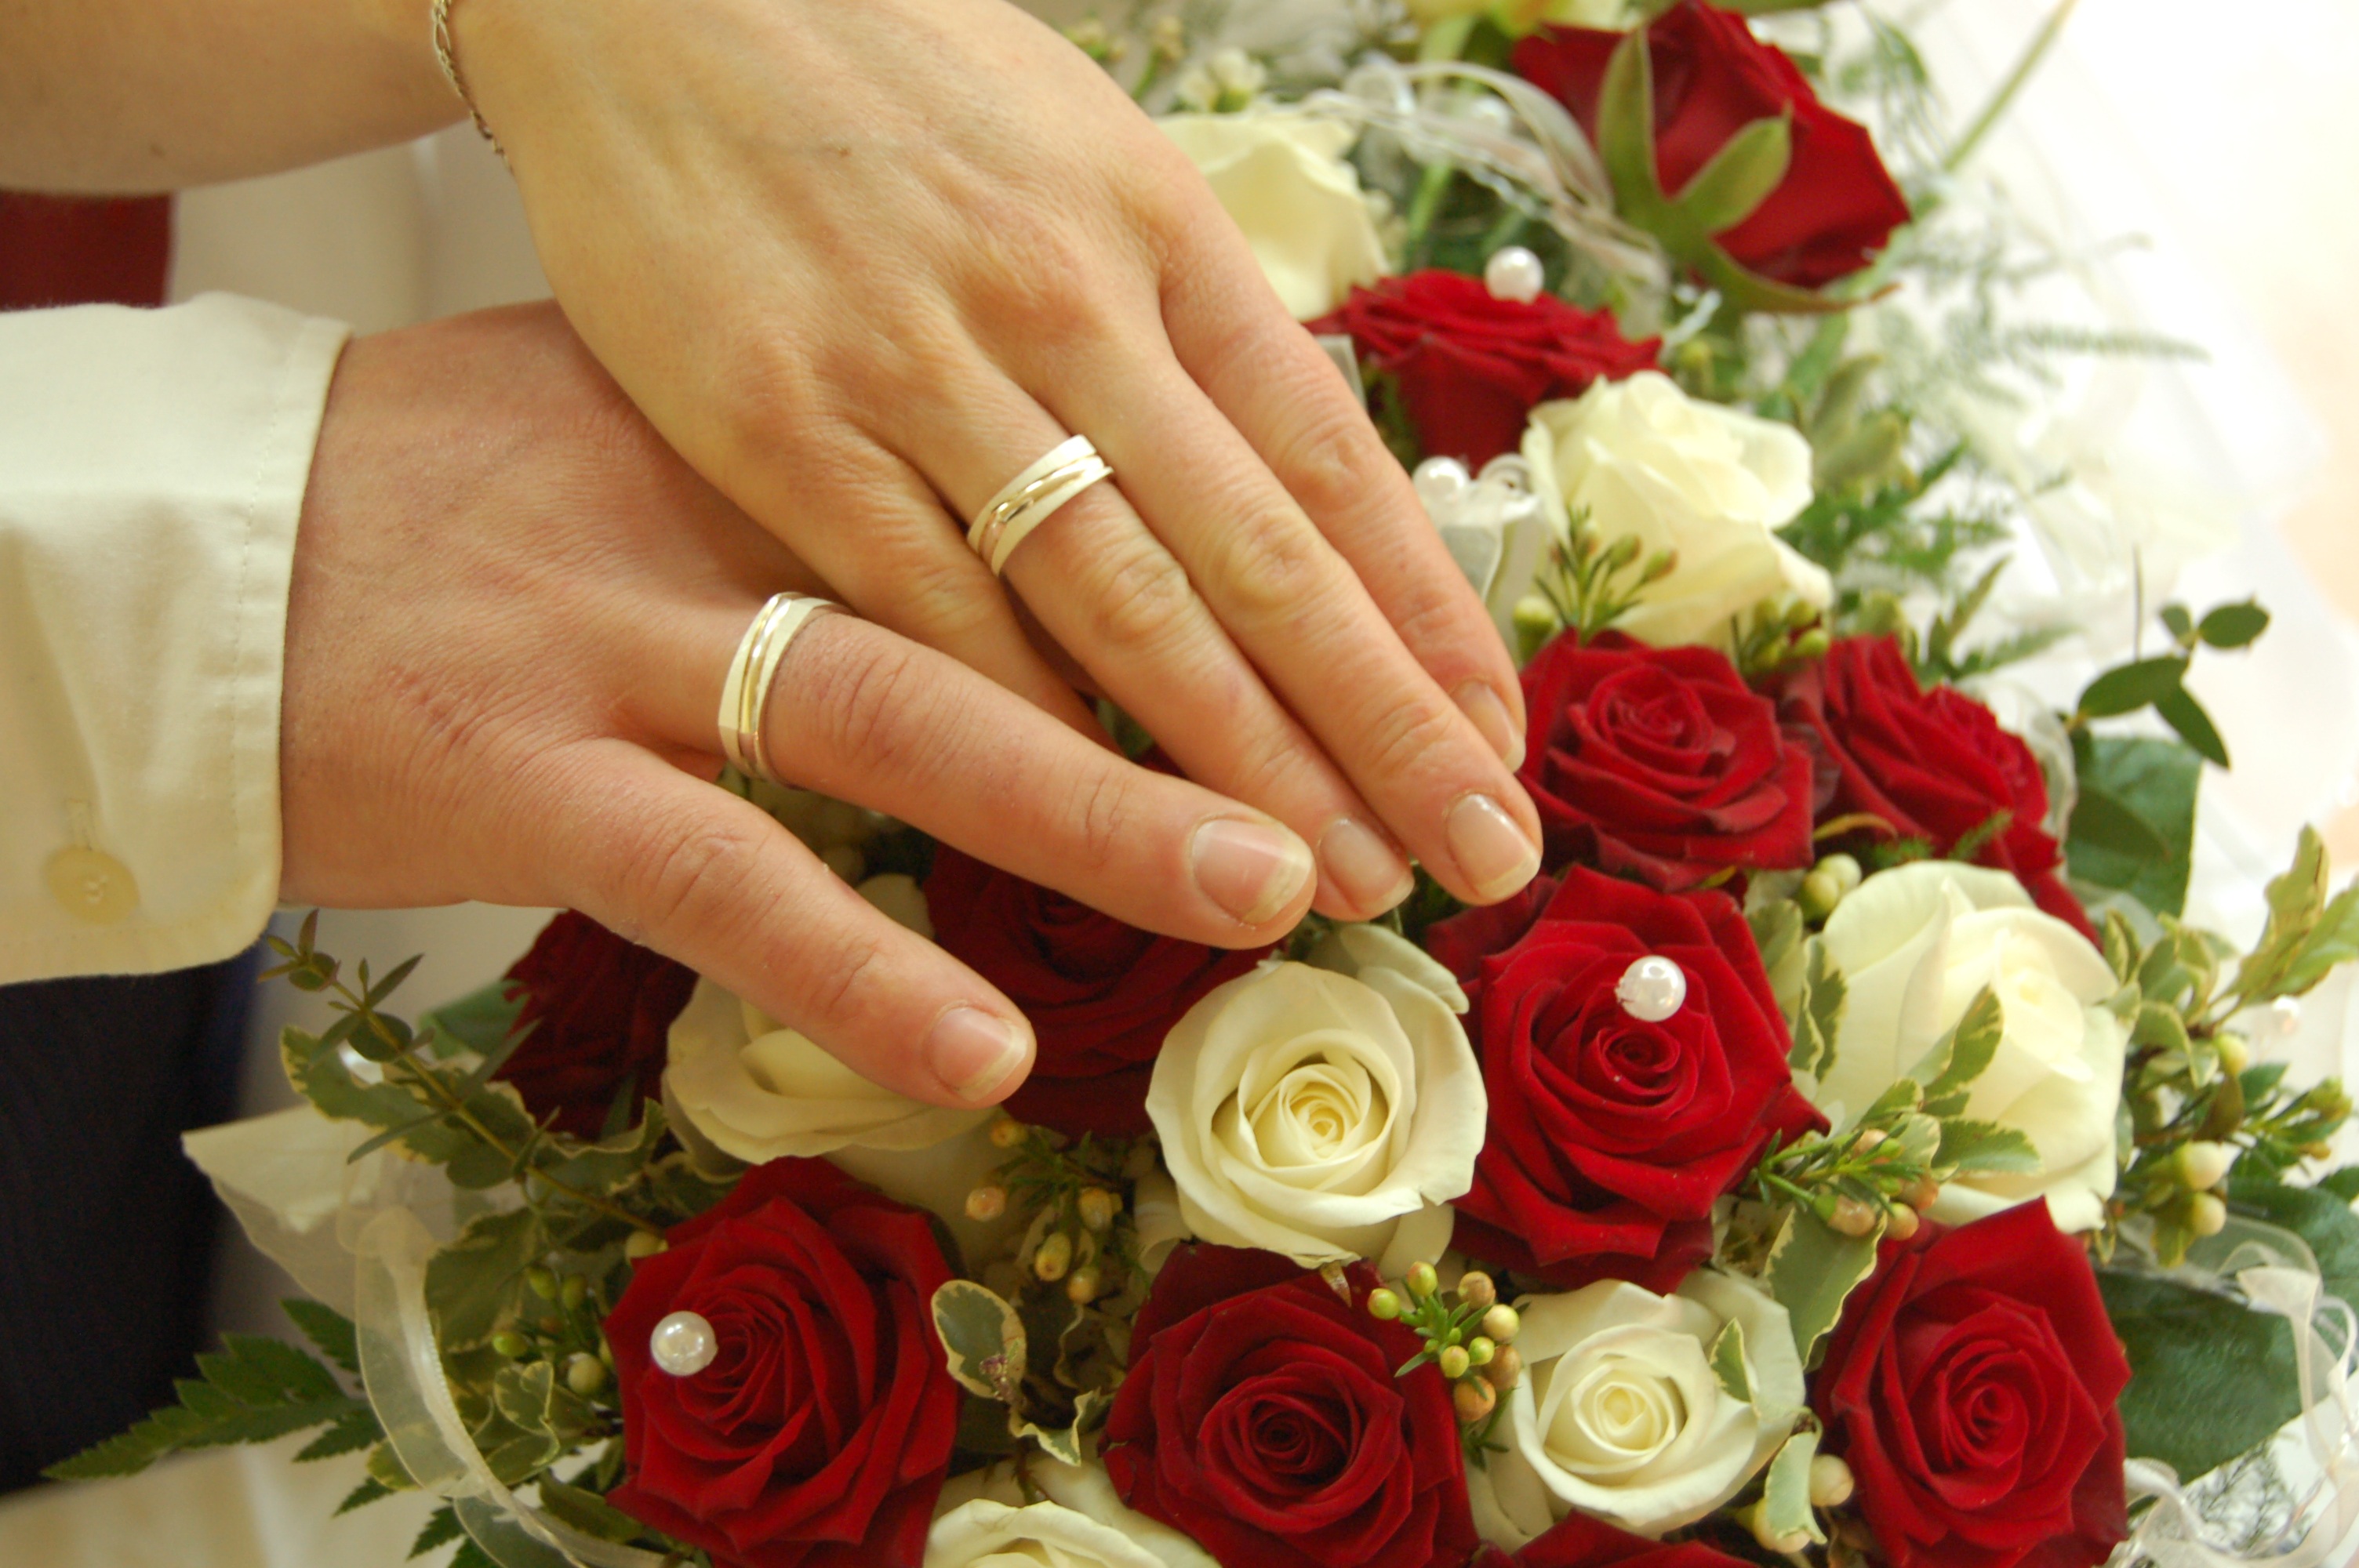
plant, ring, flower, petal, red, wedding, marriage, bride and groom, wedding ring, roses, wedding bouquet, floristry, retail, bridal bouquet, garden roses, flower bouquet, cut flowers, floral design, flower arranging